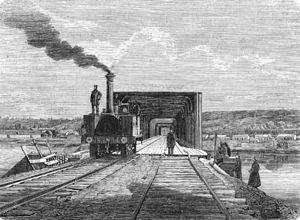
Kaunas est la deuxième ville de Lituanie, et le plus important port fluvial des pays baltes, sur le Niémen. Elle est aussi la capitale administrative de l'apskritis de Kaunas.
Le pont ferroviaire de Kaunas est un pont ferroviaire sur le Niémen à Kaunas dans le centre de la Lituanie. Long de 327 mètres, le pont ferroviaire relie le quartier de la gare avec le district de Kaunas Žemutinė Freda. Depuis le 18 novembre 1996, il est inscrit au Registre des biens culturels immobiliers.
Ernest Goüin et Cⁱᵉ est la première société de construction de matériel ferroviaire créée à Paris, aux Batignolles, par Ernest Goüin en 1846. Elle laisse la place à la Société de construction des Batignolles en 1871.